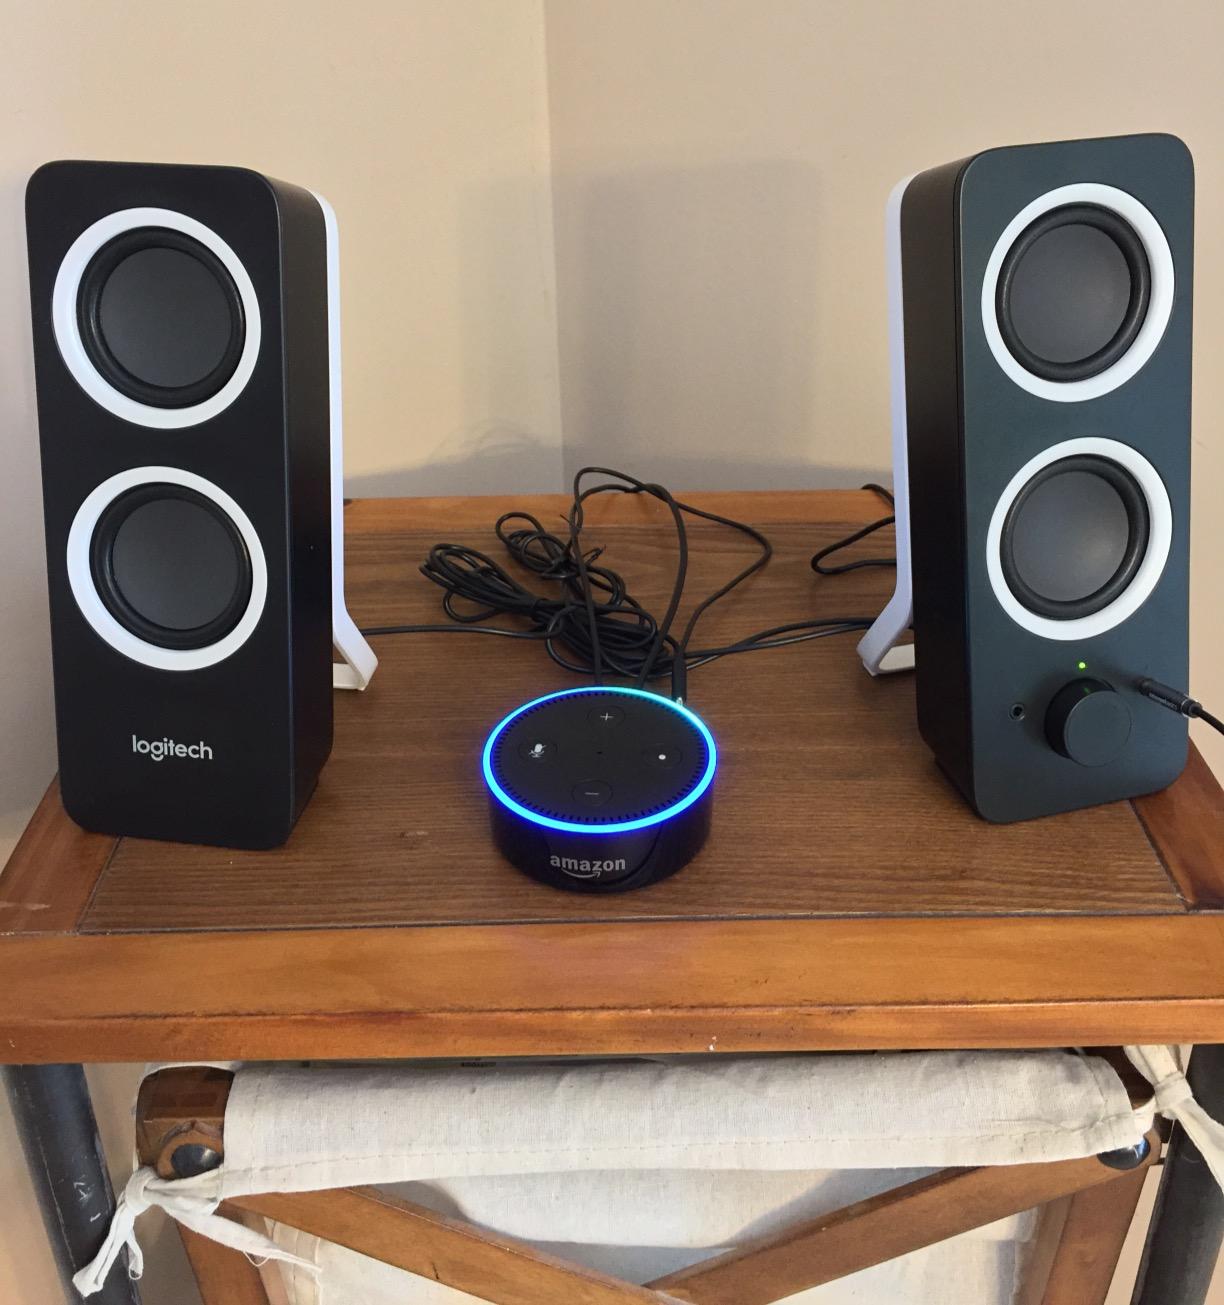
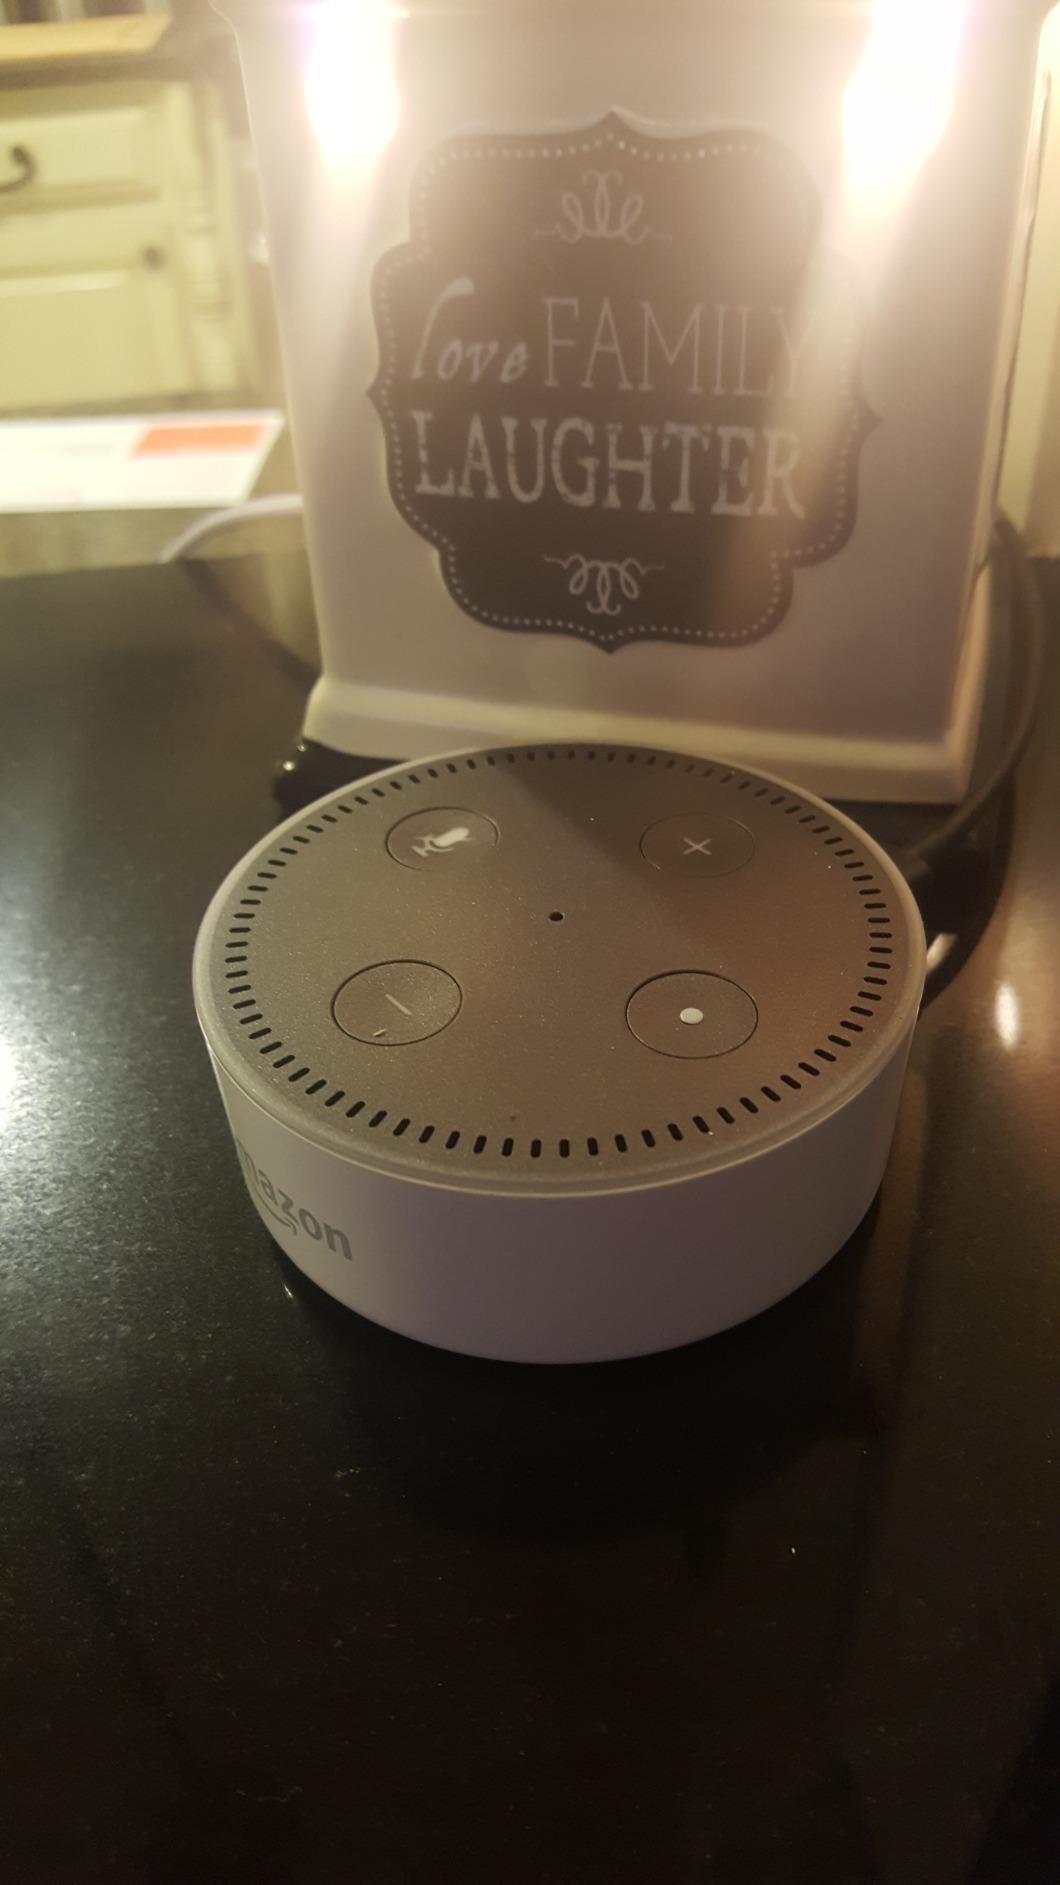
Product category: speaker
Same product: no